Coláiste na nGael

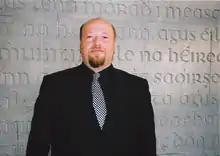
Christy Evans, founder of Coláiste na nGael

Coláiste na nGael also conducts research, and its work on the Irish language in Britain was presented to 10 Downing Street in 2011. As Irish has grown in Britain, the demand for ‘high-level’ Irish classes has increased.